Southpointe Academy

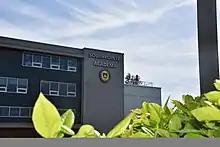
The building opened in 2012

Southpointe Academy is a private K-12 school in Tsawwassen, British Columbia, Canada. It is a secular, co-education day school with approximately 630 students. Southpointe is authorized IB school offering the IB Primary Years Programme, IB Middle Years Programme, and the IB Diploma Programme. The school moved to a new building in 2012 and contains learning spaces for various art and STEM subjects that offer hands-on experiences. Southpointe also offers service and outdoor education programmes.